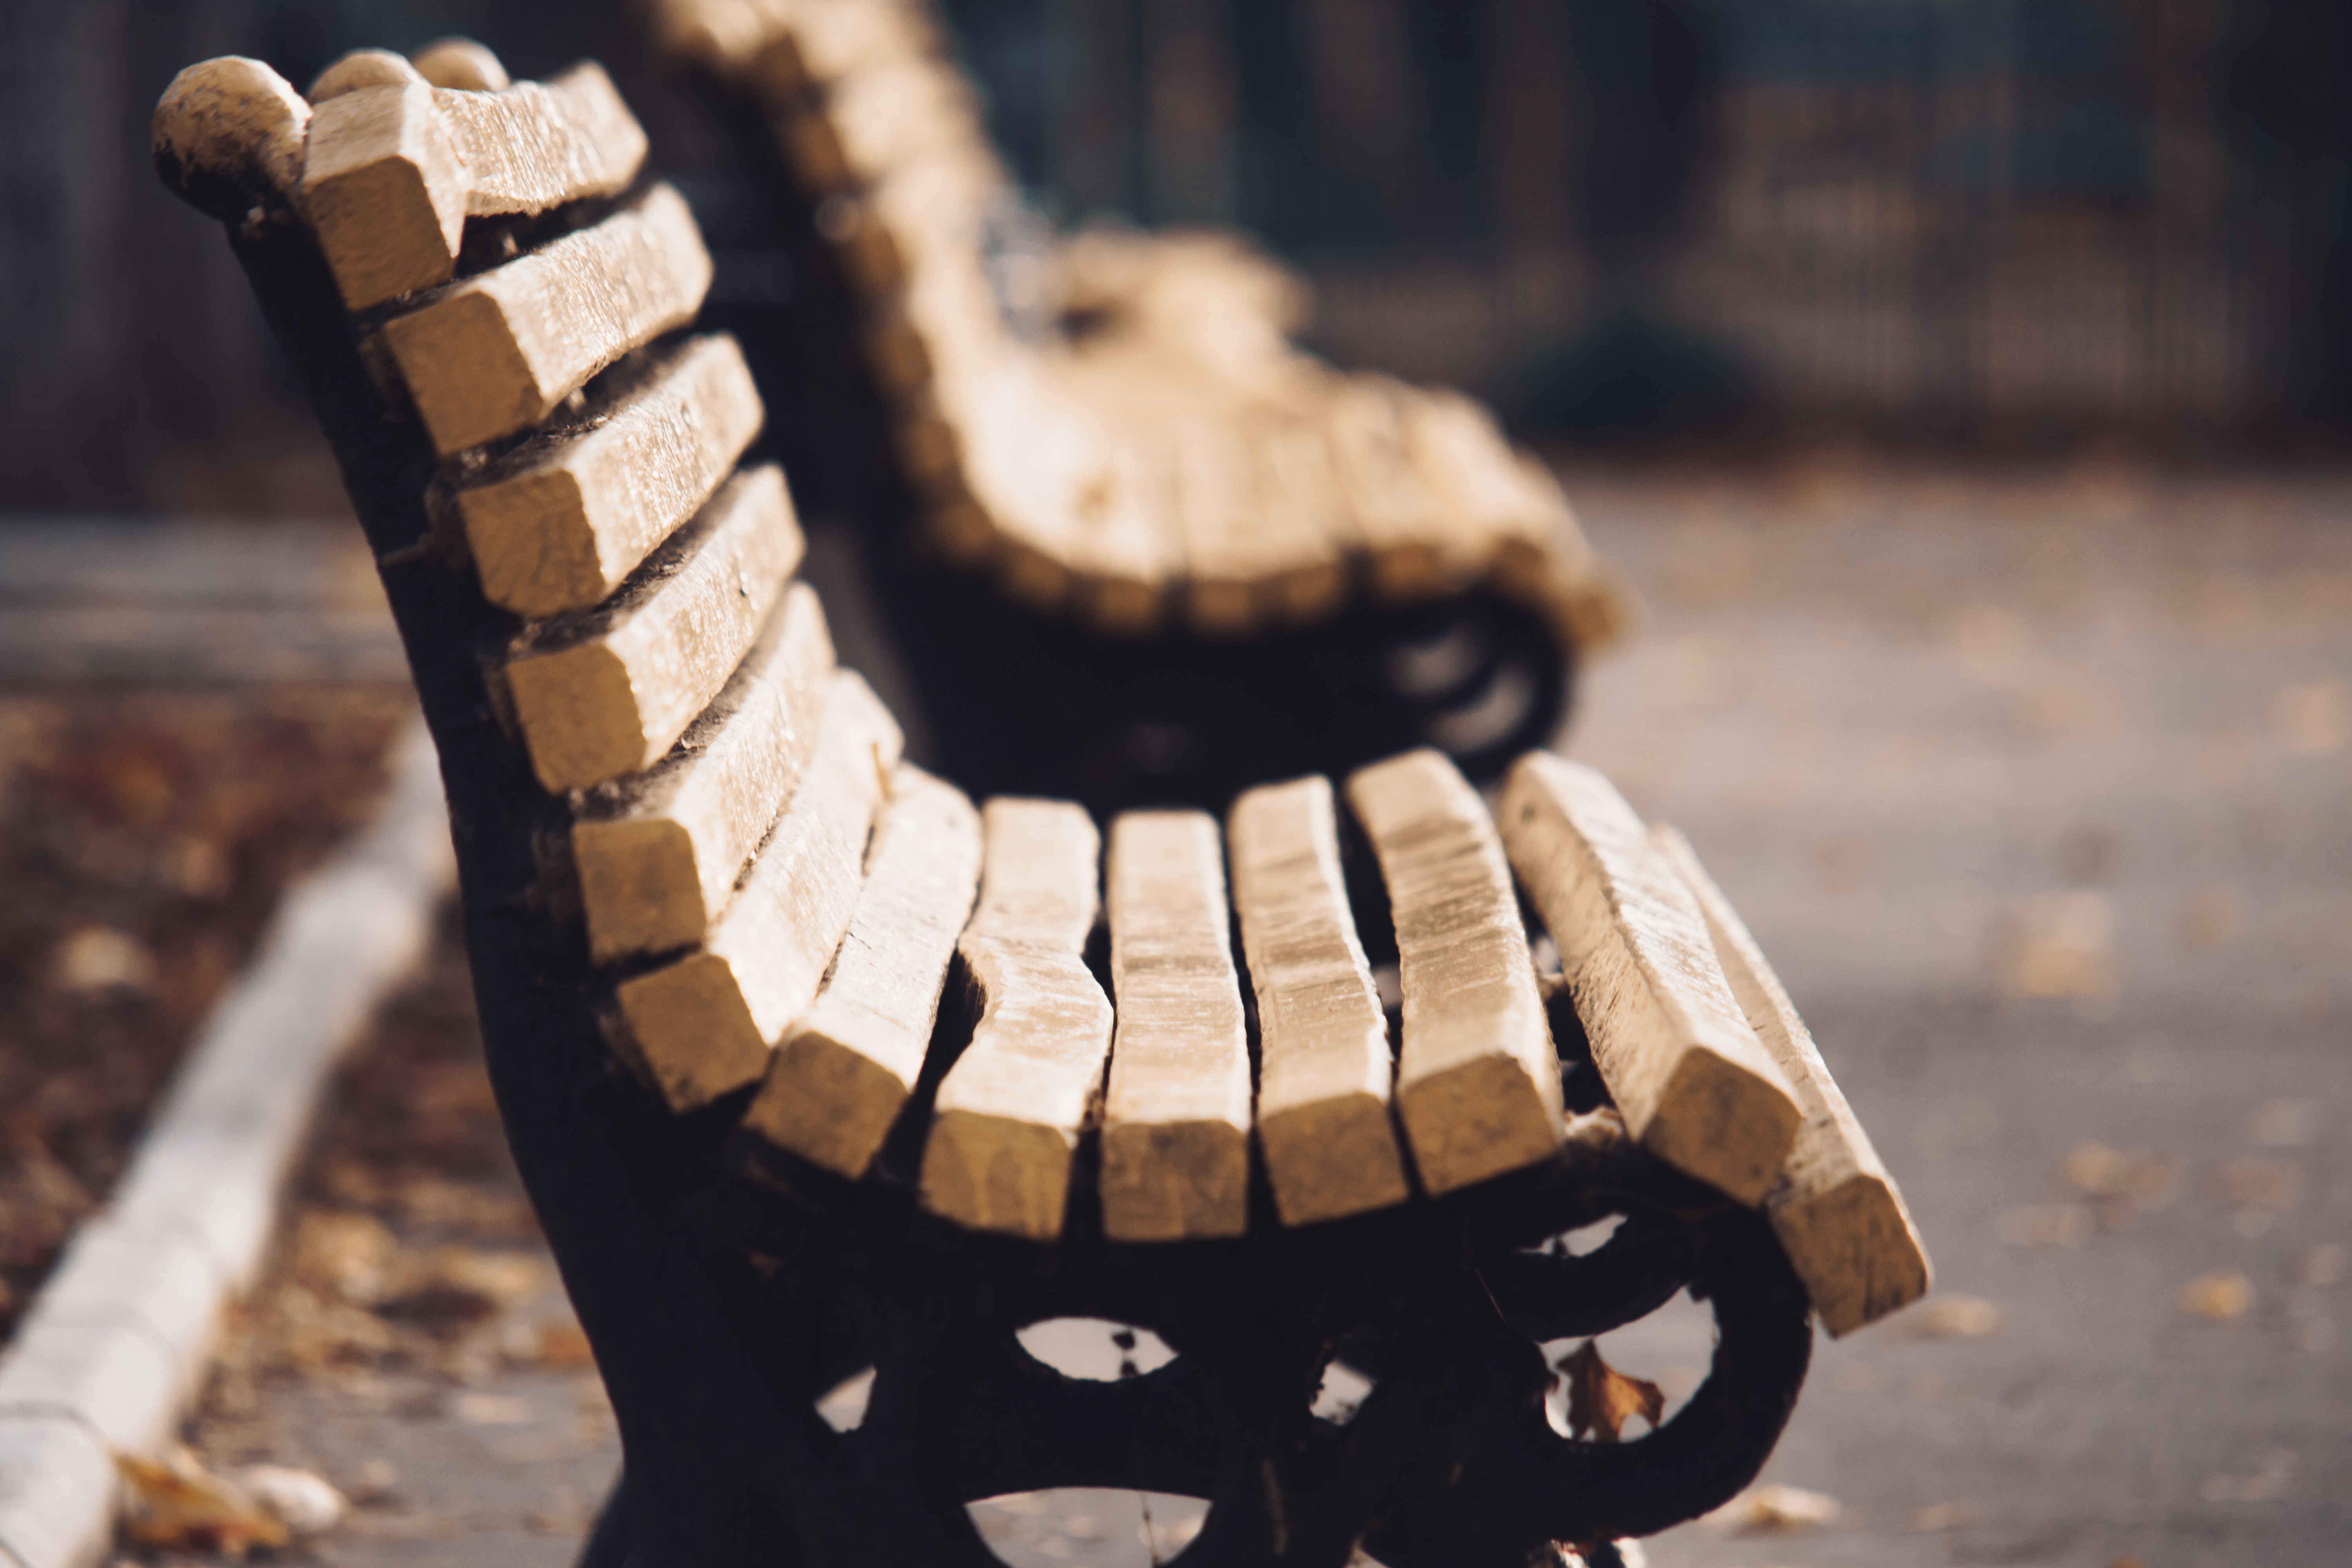
wood, woodworking, sculpture, art